2003–04 Four Hills Tournament

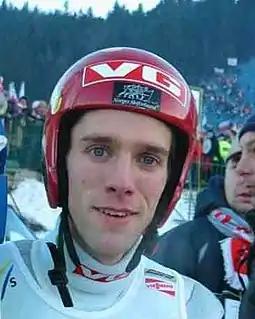

The 52nd edition of the annual Four Hills Tournament was held in the traditional venues: Oberstorf and Garmisch-Partenkirchen in Germany, and Innsbruck and Bischofshofen in Austria.